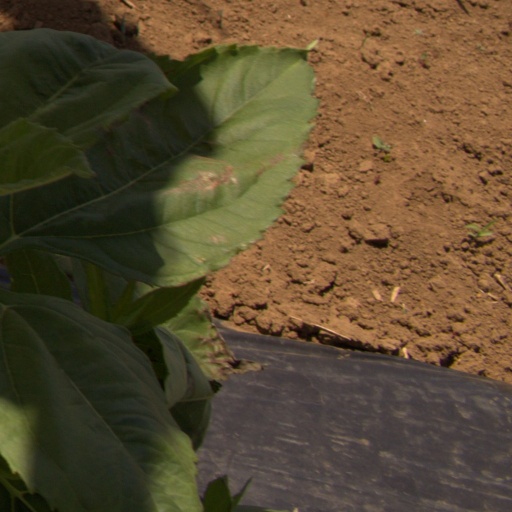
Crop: Jerusalem artichoke